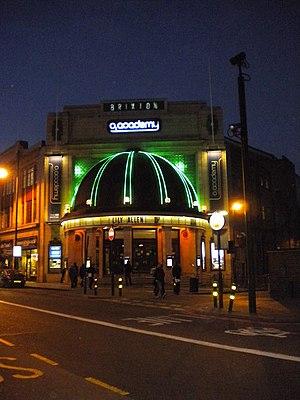
A Different Corner est la deuxième chanson en solo de George Michael. Le chanteur anglais l'a lui-même composée, arrangée et produite pour sa sortie en single en mars 1986 au Royaume-Uni, sous le label discographique Epic. Ce morceau apparaît ensuite sur les deux derniers albums de son groupe Wham! pendant l'été 1986 : The Final et Music from the Edge of Heaven.